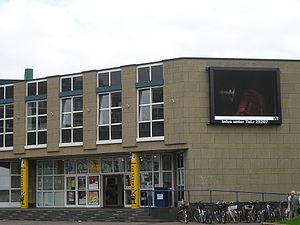
Langenfeld (Rheinland) est une ville de Rhénanie-du-Nord-Westphalie située dans l'arrondissement de Mettmann. La ville est située entre Düsseldorf et Cologne.